Microcotyle eueides

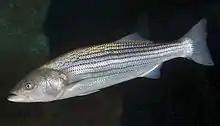
The striped bass"Morone saxatilis"is the type host of "Microcotyle eueides"

The type-host is the striped bass ("Morone saxatilis") (Moronidae), designated as "Roccus lineatus" in the original publication. The type-locality is New York.